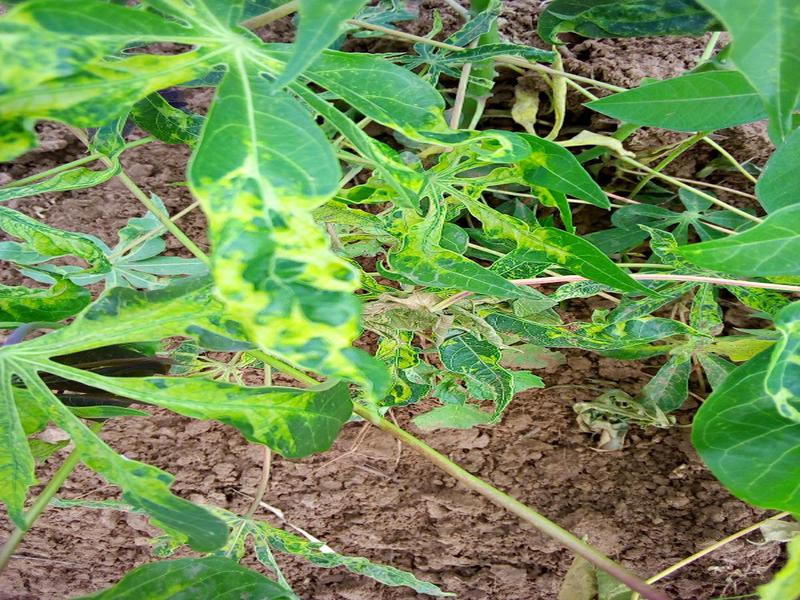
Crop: cassava
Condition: mosaic_disease